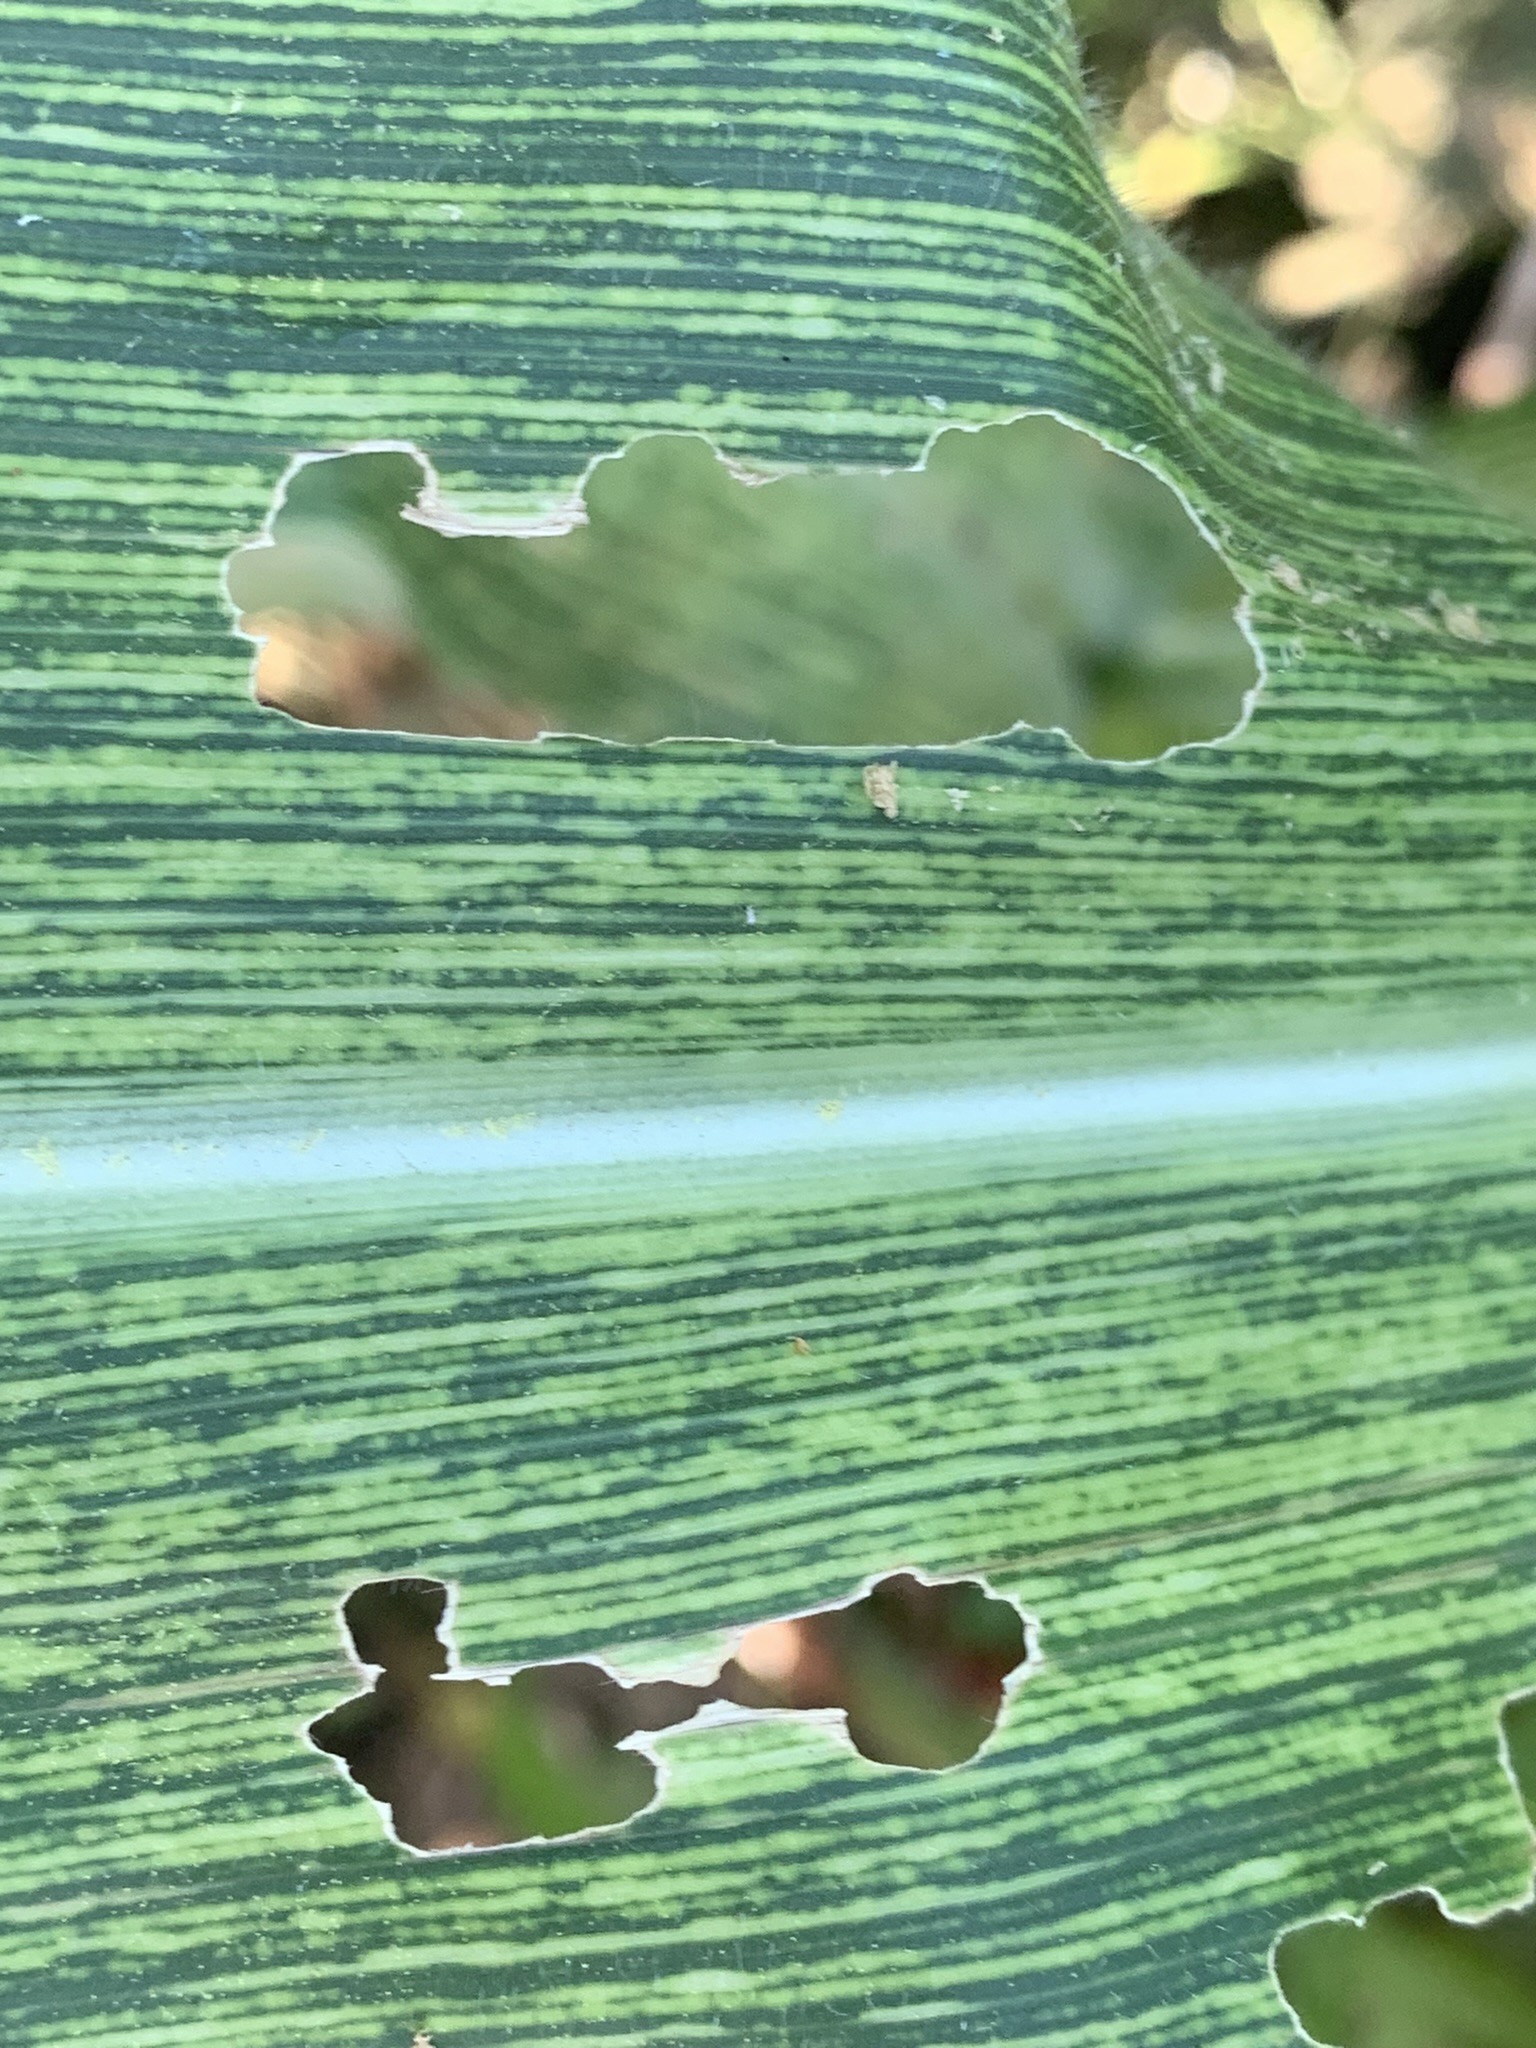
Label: MSV